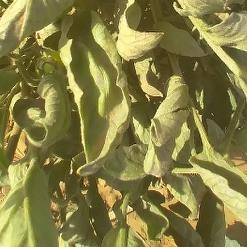
Crop: Tomato
Condition: virosis-d